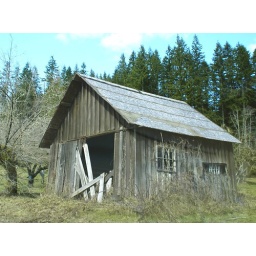
I found this old abandoned shed along a mountain road near Elsie,Or.